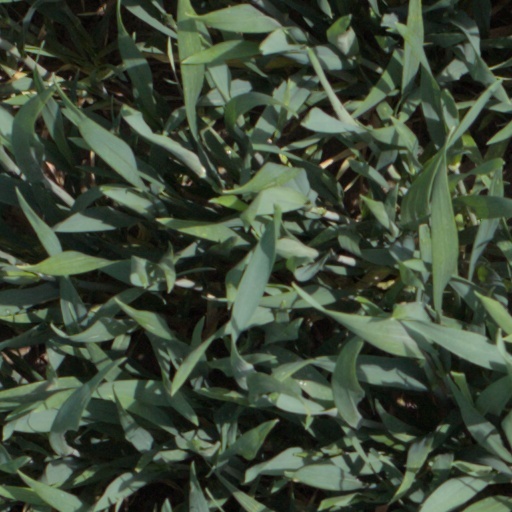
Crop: wheat